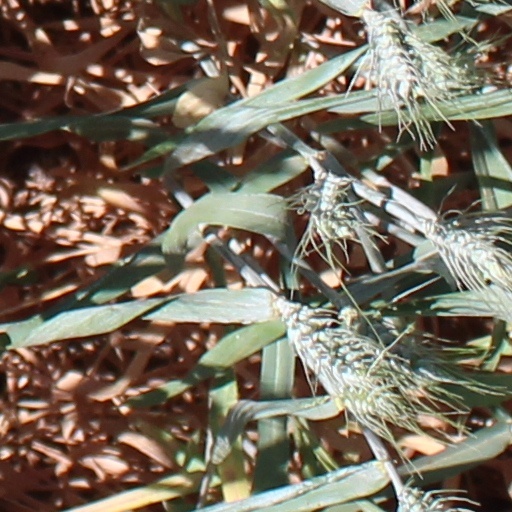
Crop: wheat